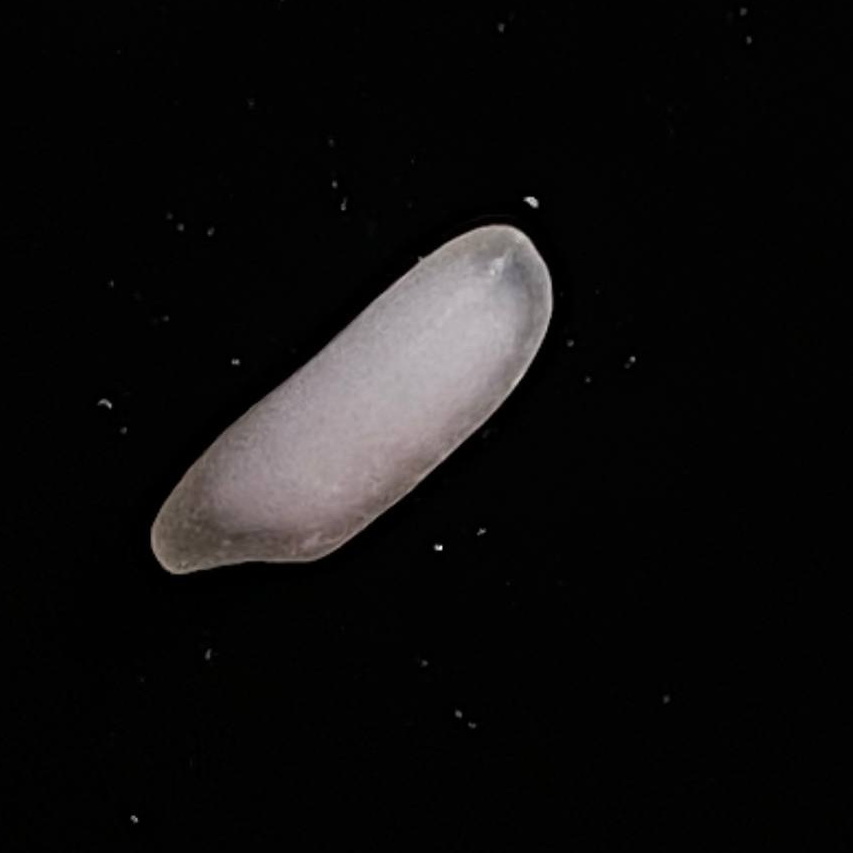
Rice variety: BR29